American Eagle Aircraft Corporation

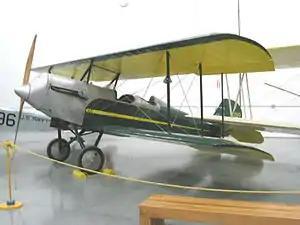
American Eagle A-101 on display in the Yanks Air Museum at Chino, California in January 2008

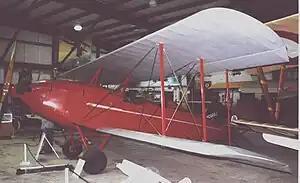
American Eagle A-129 with Kinner K-5 engine at Old Rhinebeck Aerodrome, NY, in June 2005

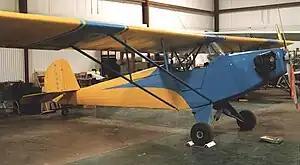
Eaglet B-31 of 1931 at Santa Fe airfield, New Mexico, in June 1995

The American Eagle Aircraft Corporation was an American aircraft design and manufacturing company which existed briefly in Kansas, but which was a victim of the Great Depression, after building some 500 light airplanes, many of which were the Model A-129, a design attributed to noted aviation pioneer Giuseppe Mario Bellanca.